Schleswig–Holstein question

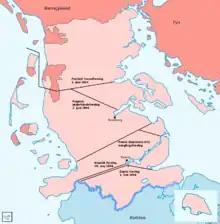
Schleswig / Slesvig Partition Plans 1864

German Schleswig-Holsteiners often cited a clause from the Treaty of Ribe of 1460, stating that Schleswig and Holstein should "always be together and never partitioned ("or" separated)". Although this treaty played a minor role at the more formal level of the conflict, its proclamation "Forever Inseparable" ("Up ewig ungedeelt") obtained proverbial status during the German nationalist awakening, both among those wishing an independent Schleswig-Holstein, and in the German unification movement in general.